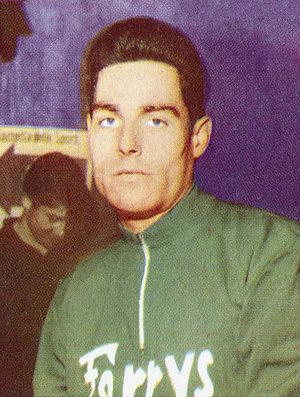
José Pérez Francés
José Pérez Francés er en tidligere spansk professionel landevejscykelrytter. Han sluttede fire gange på podiet i Vuelta a España og vandt tre etaper. Han sluttede også på tredjepladsen i Tour de France 1963, efter Jacques Anquetil og Federico Bahamontes, og vandt en etape i 1965.